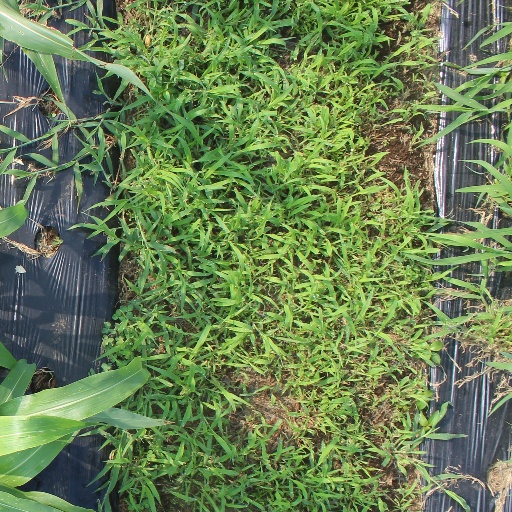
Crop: sorghum